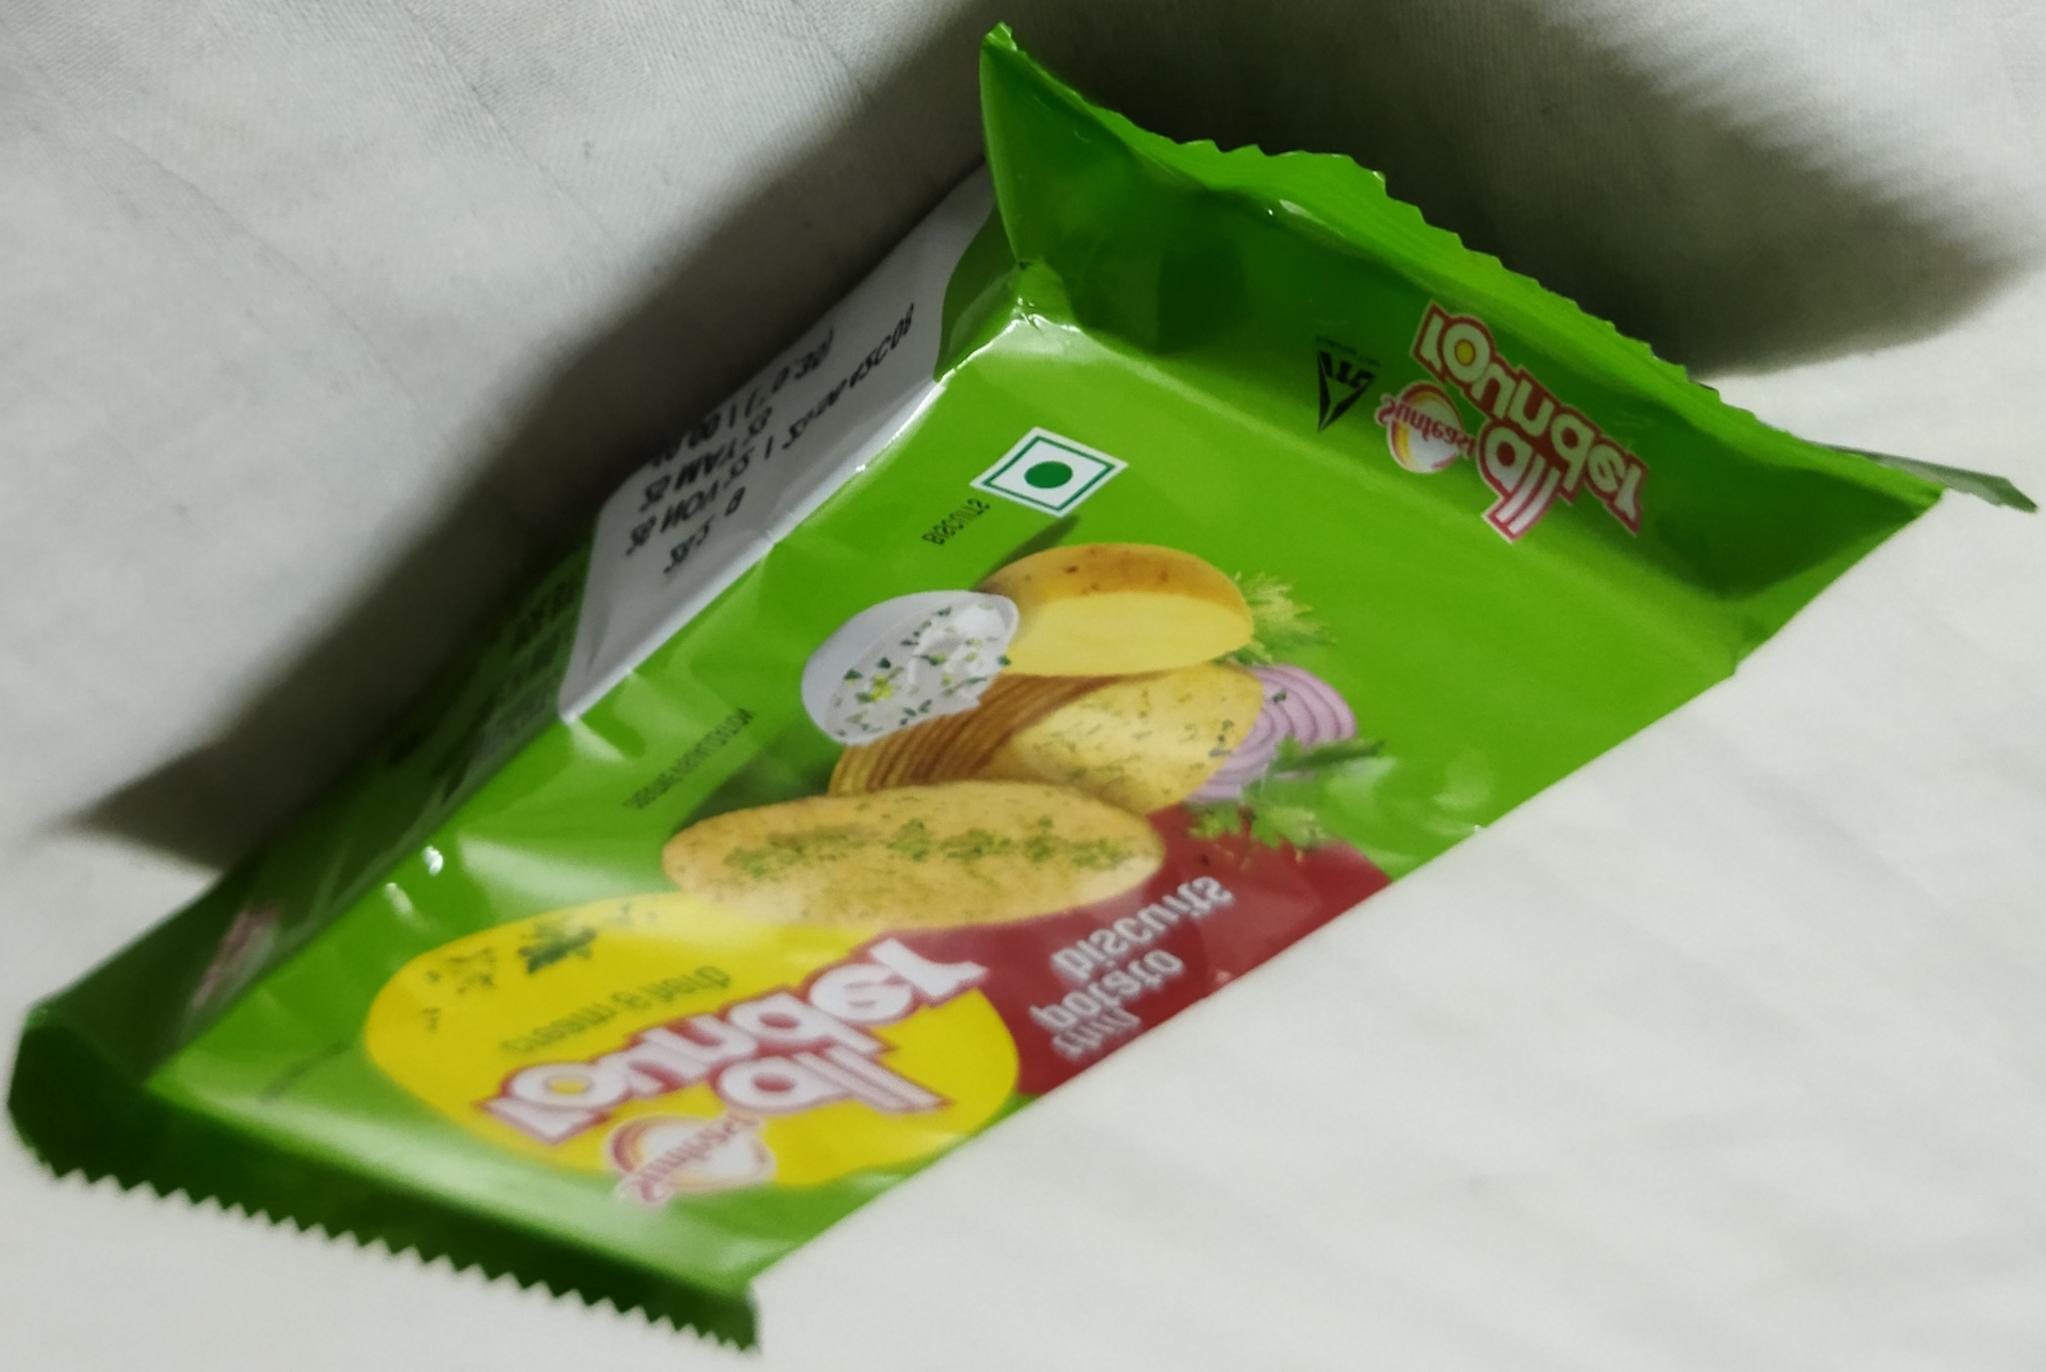
Label: plastics